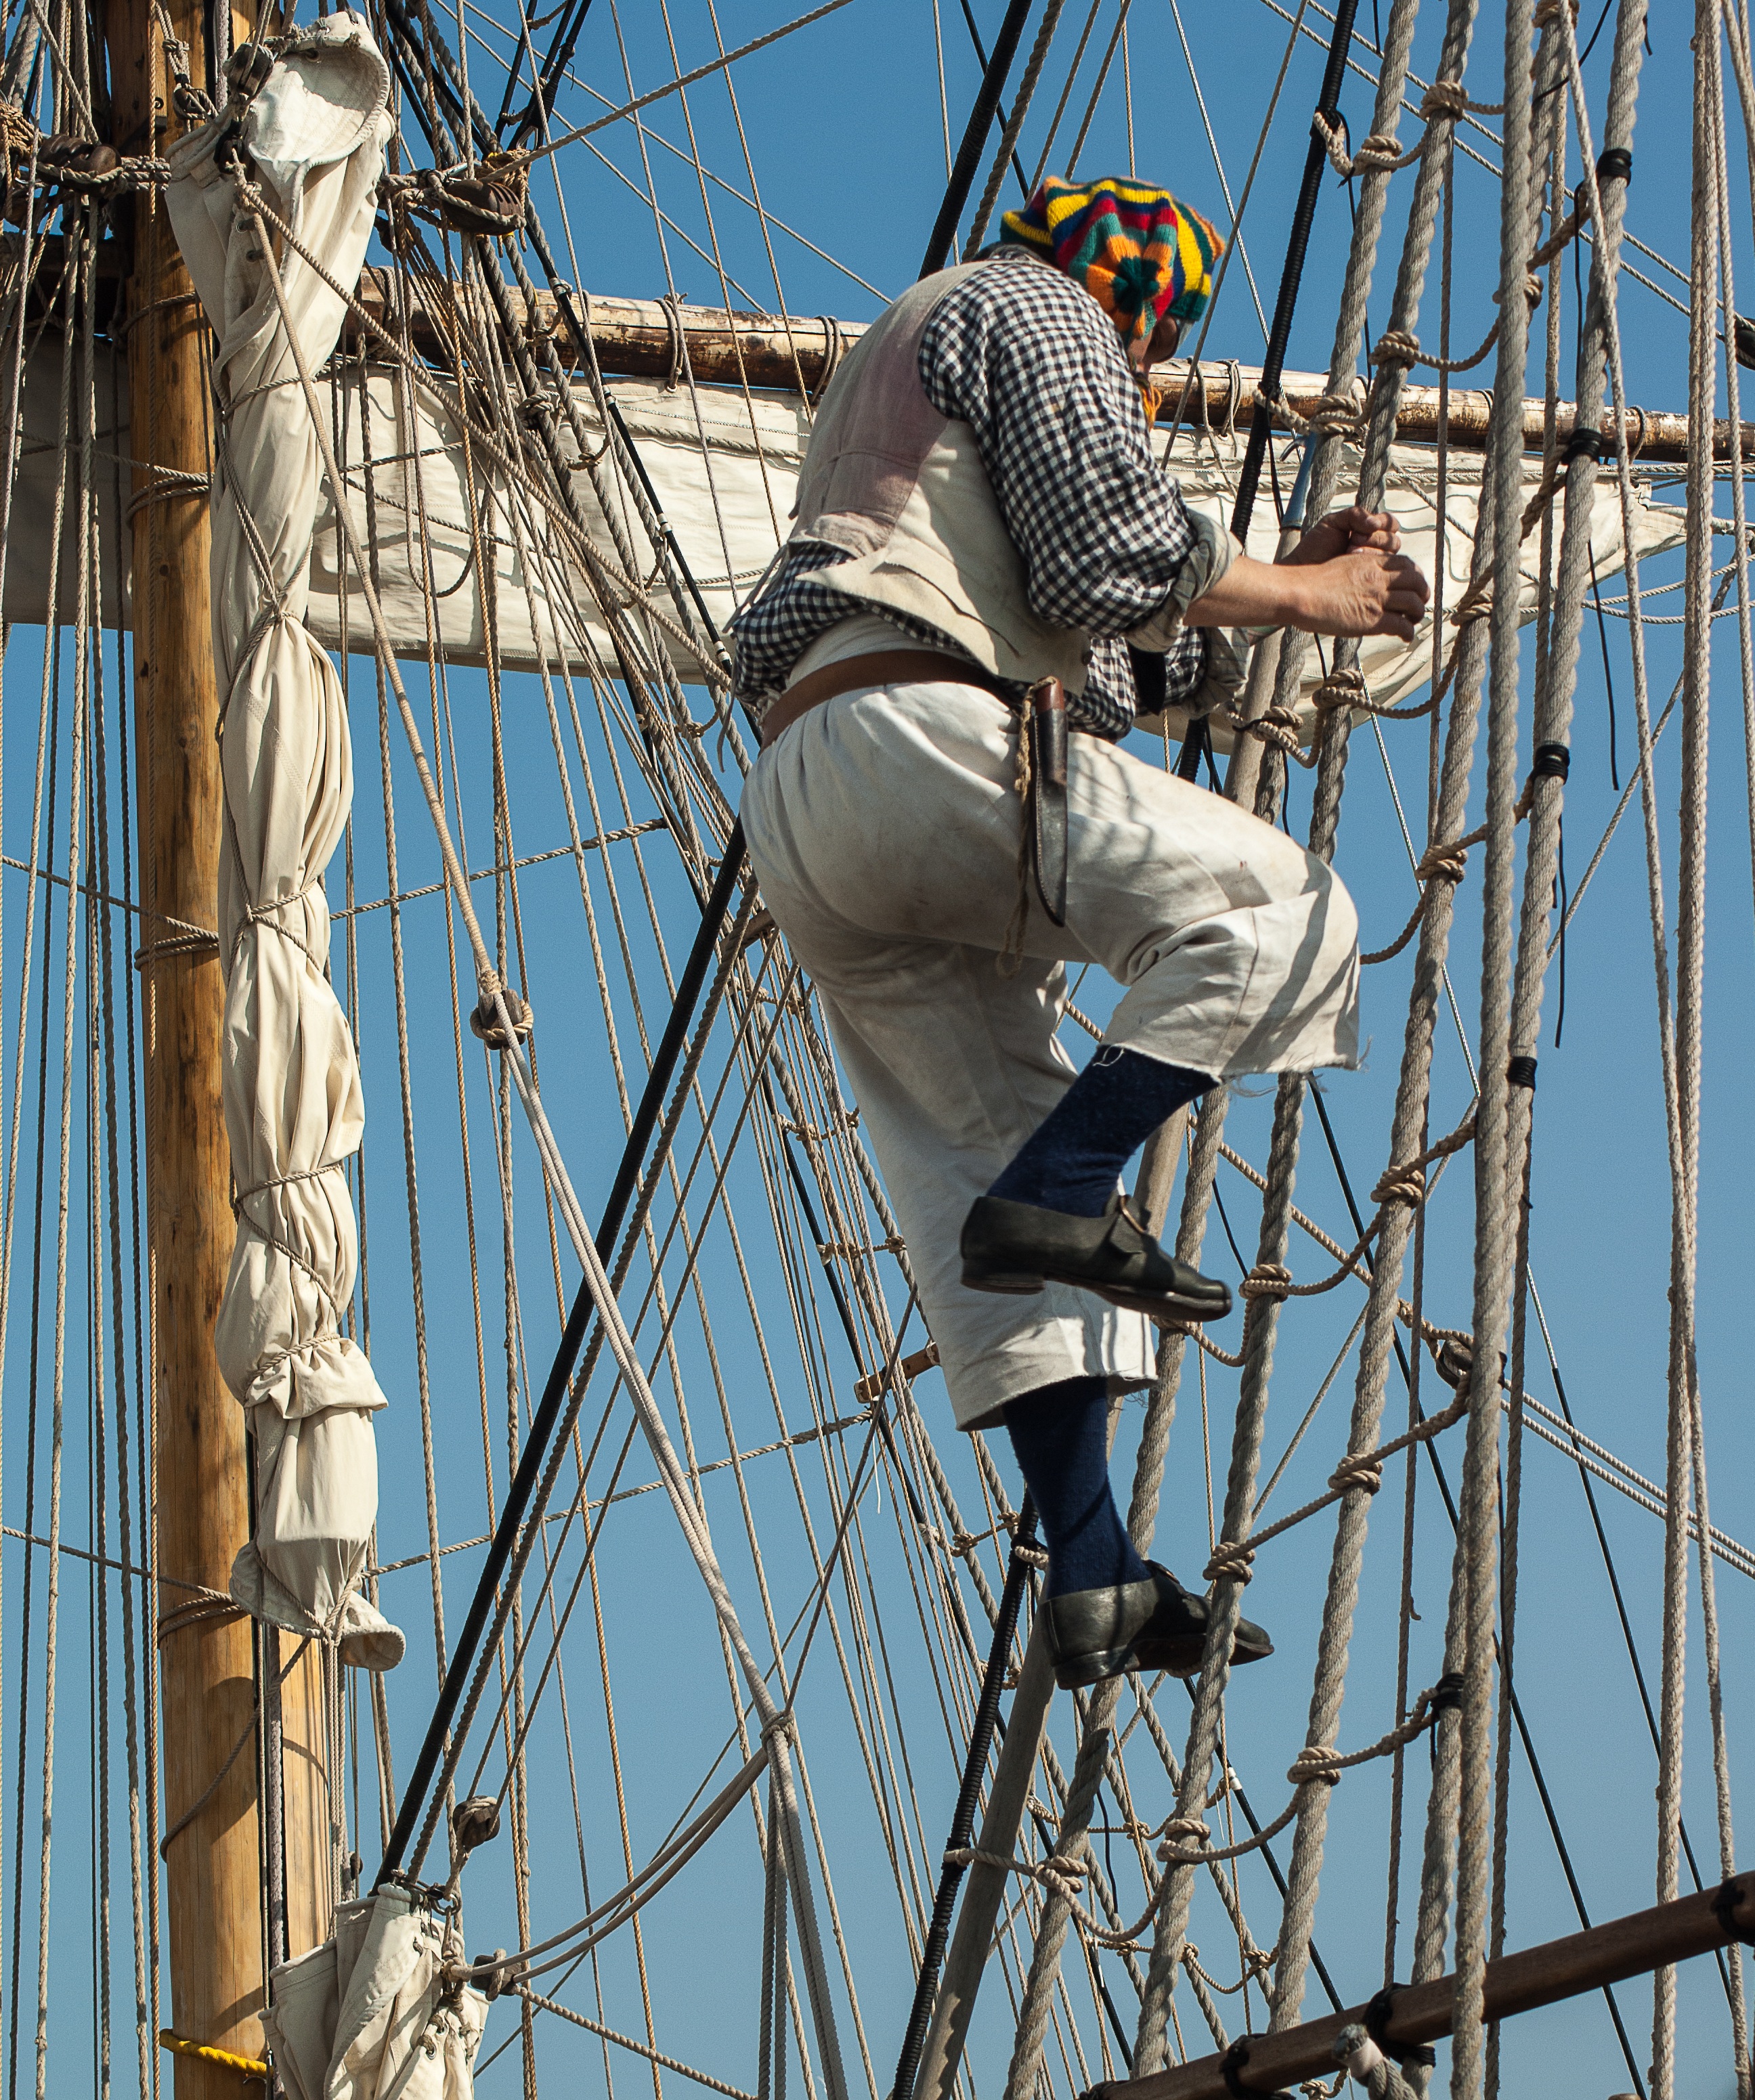
boat, ship, vehicle, mast, sailing, electricity, sailboat, sail, watercraft, marin, sailing ship, tall ship, galleon, rope ladder